Ministry of Education (Spain)

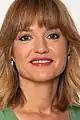
Pilar Alegría, current Education Minister.

In 1900, the Ministry of Development split into two ministries, being one of them the Ministry of Public Instruction and Fine Arts. This ministry, that would maintain its denomination until the Civil War, it was driven by prime minister Francisco Silvela who appointed Antonio García Alix as the first Education Minister. PM Silvela had assumed the office a year before and after the disaster of the 1898, it was needed a cut of the government expenditure.